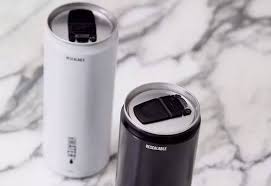
Label: metal